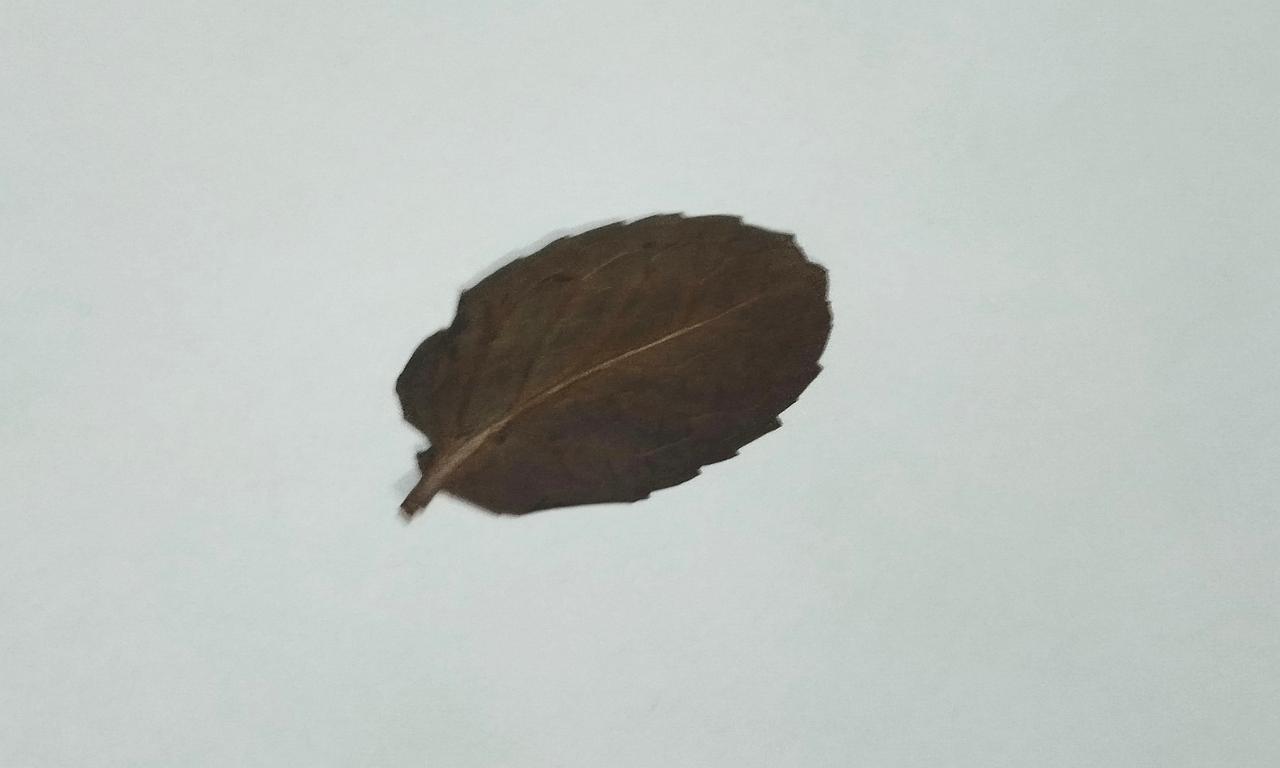
Label: Dried